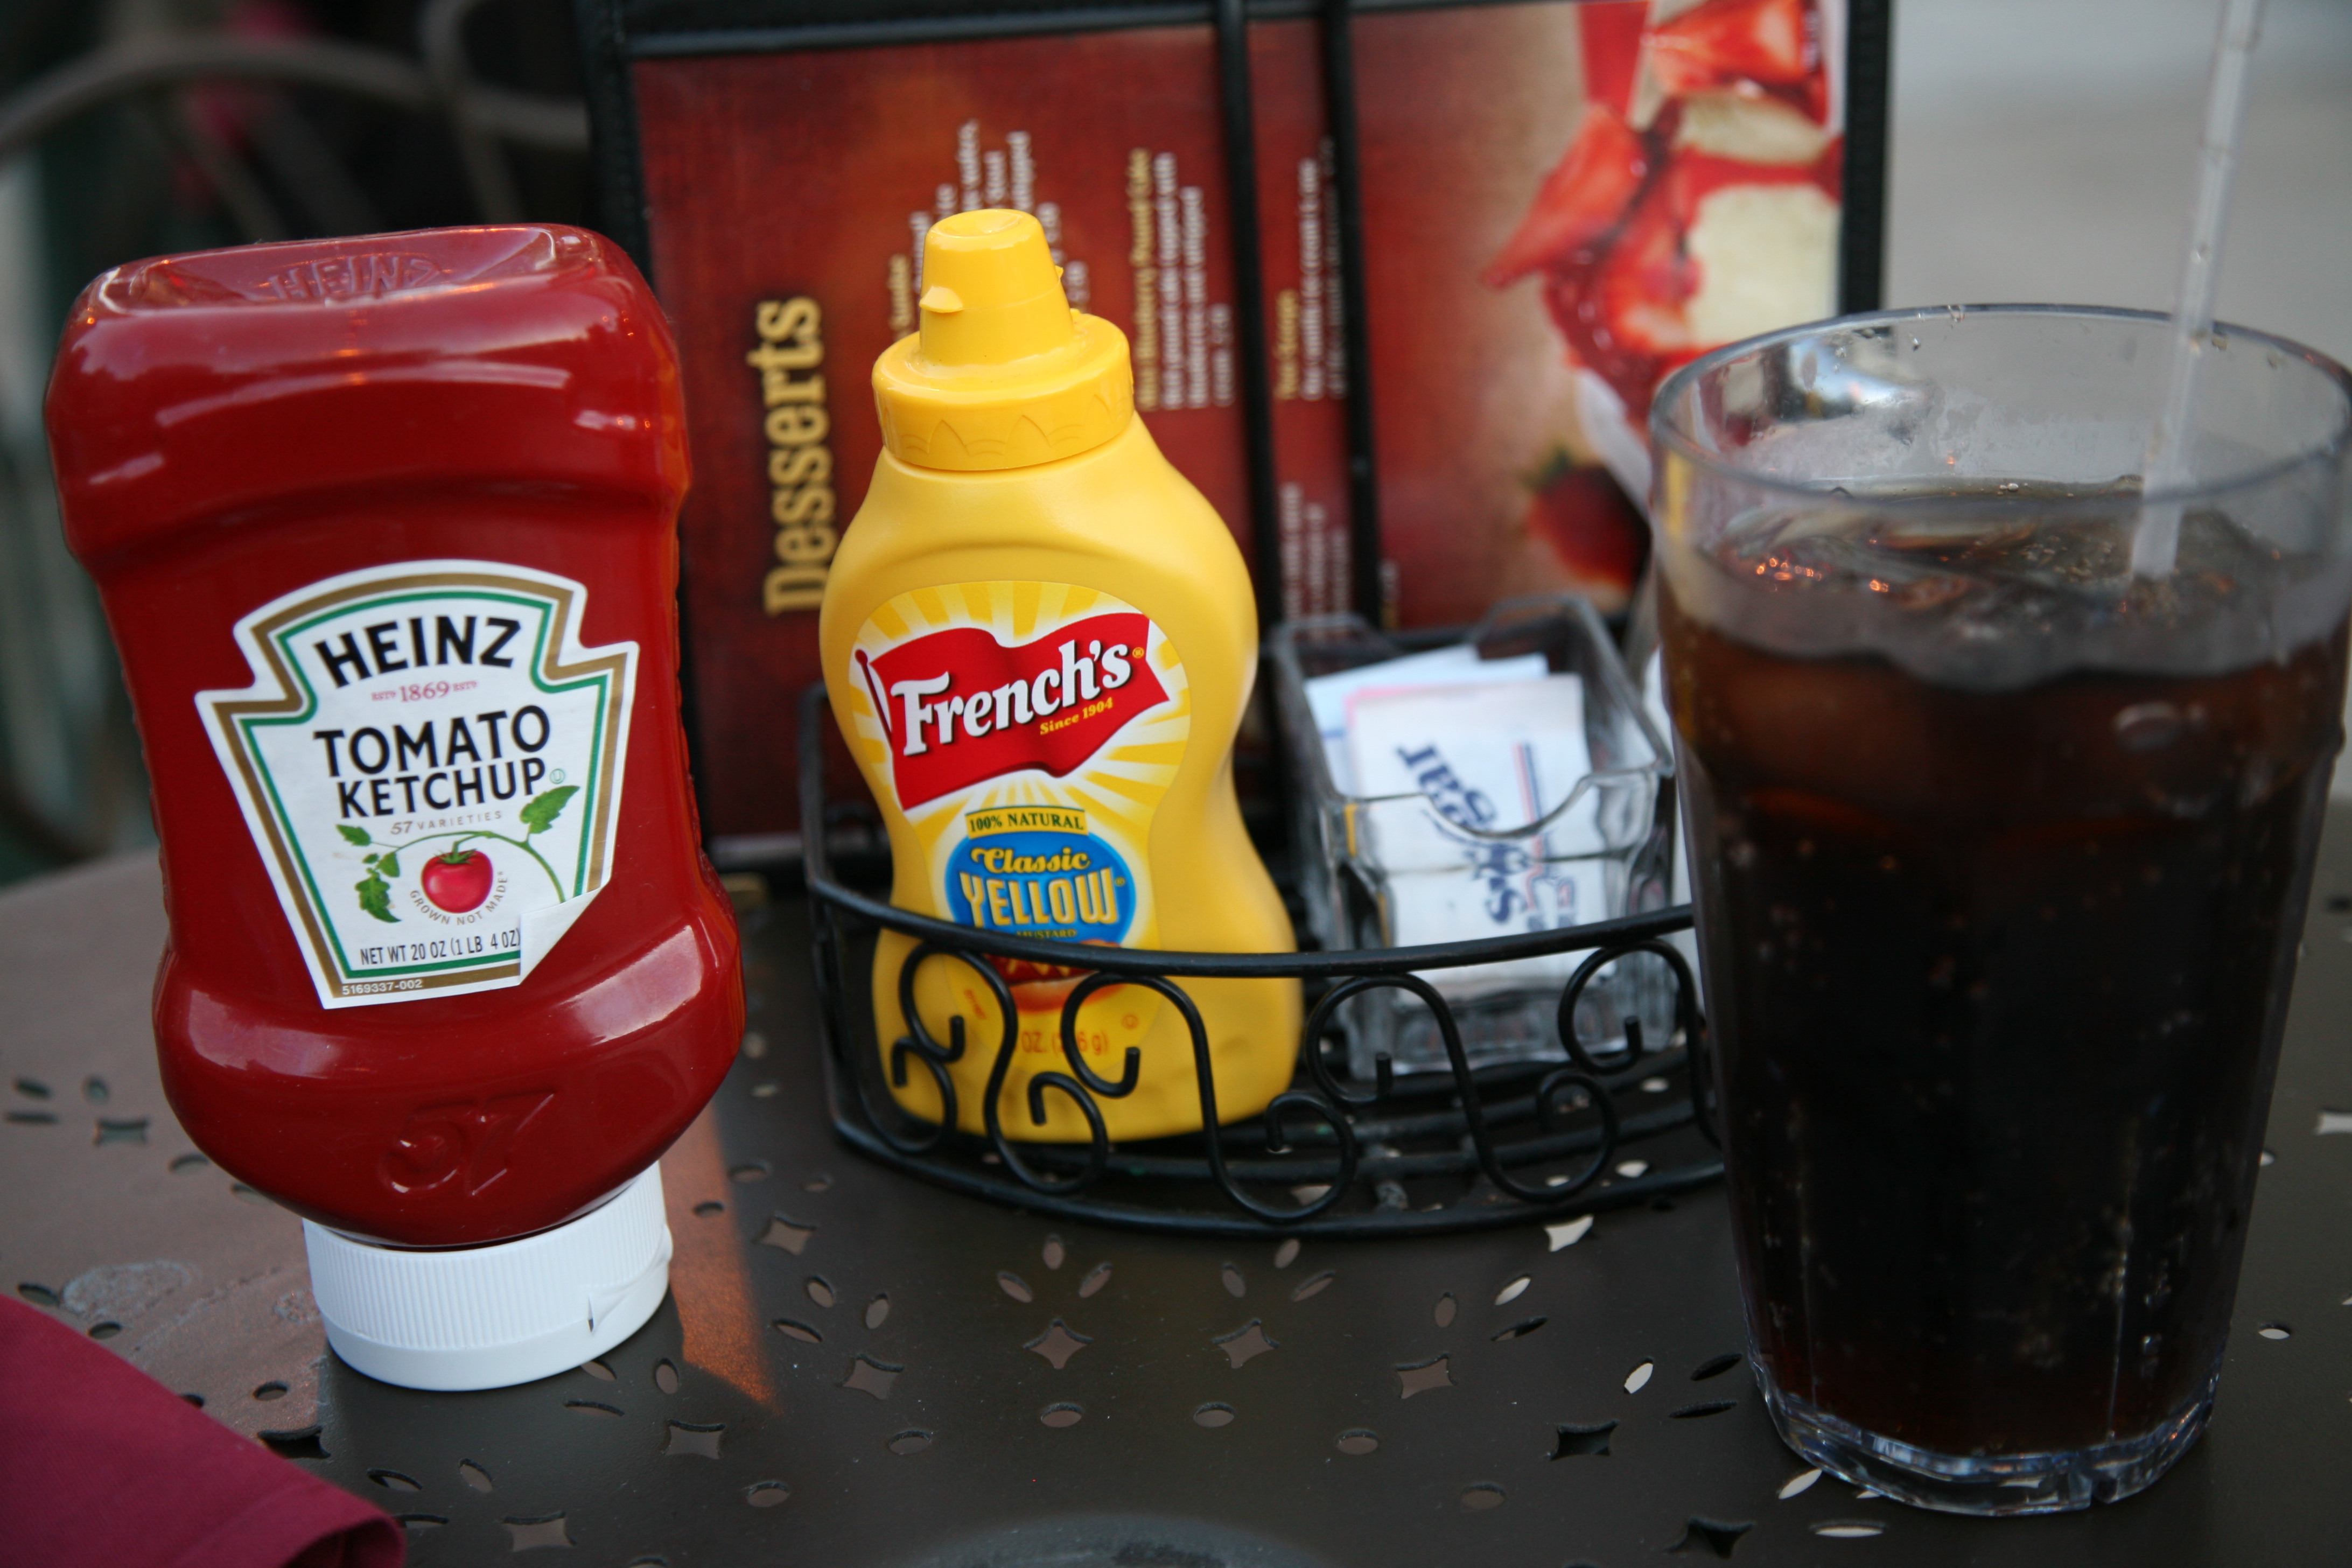
food, coke, drink, ketchup, wisconsin, milwaukee, heinz, rockbottom, tomatoketchup, frenchs